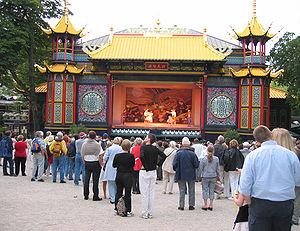
Les jardins de Tivoli sont une des attractions majeures au centre actuel de Copenhague, au Danemark.